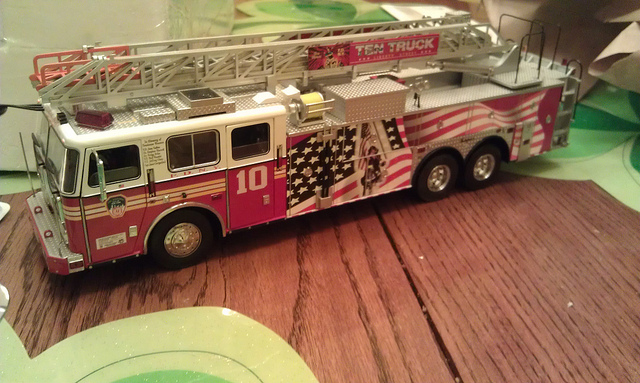
A toy fire truck sitting on top of a wooden table.

The small fire truck sits on the wooden table.

Mini hook and ladder fire truck on a table.

A toy truck sits on top of a table.